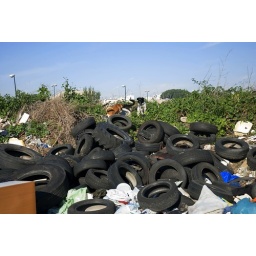
No chance of loveNo sign of lifeJust wild dogs howlin' in the night